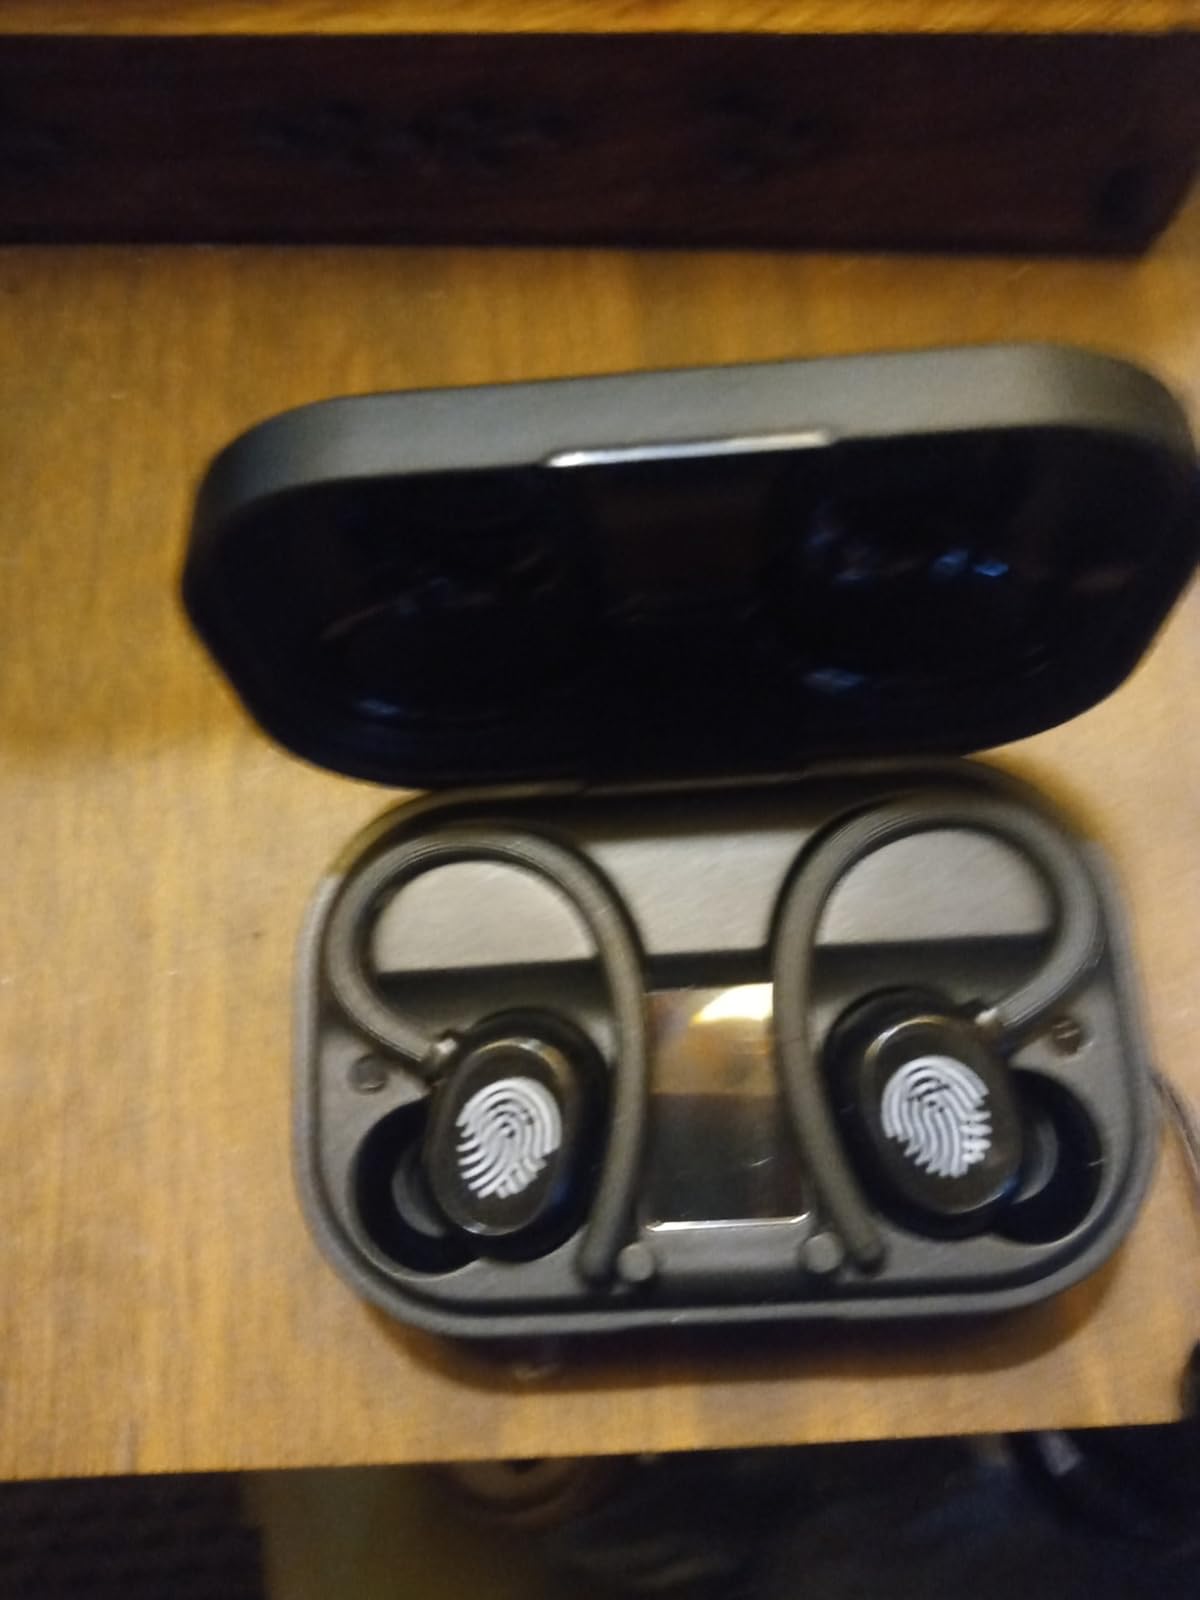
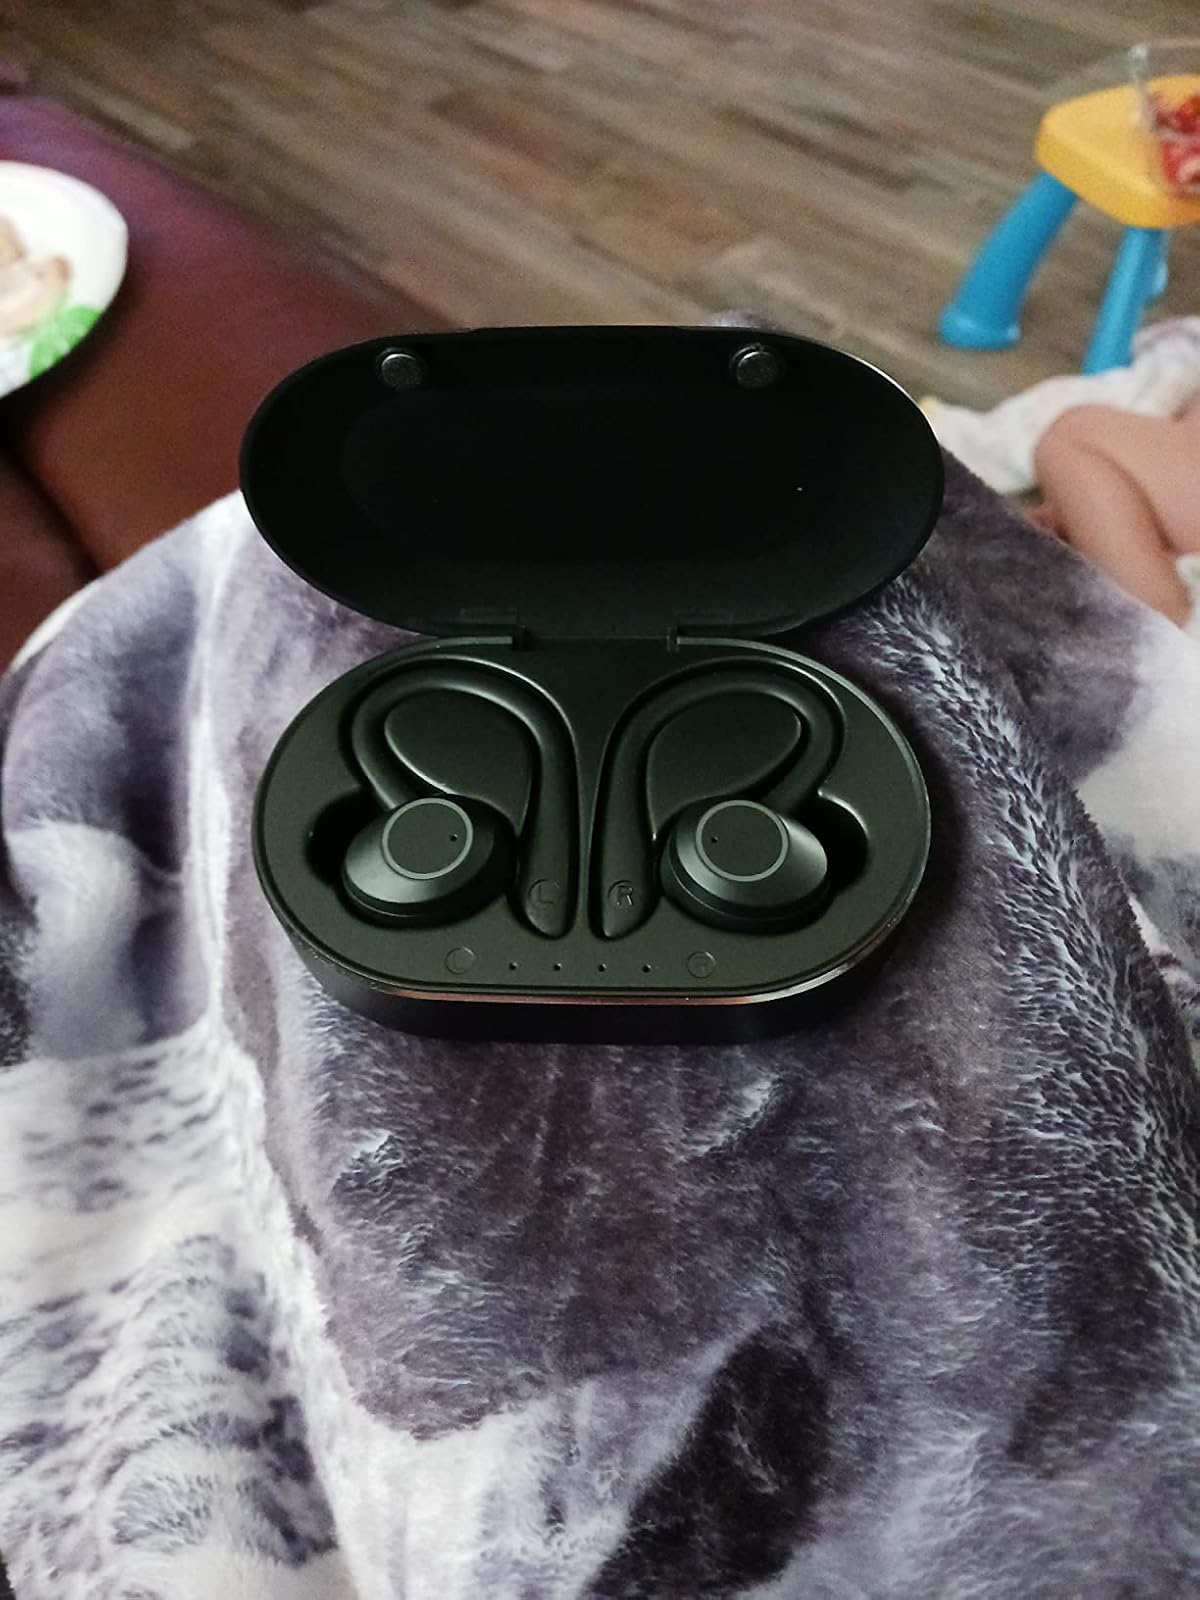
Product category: earbuds
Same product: no